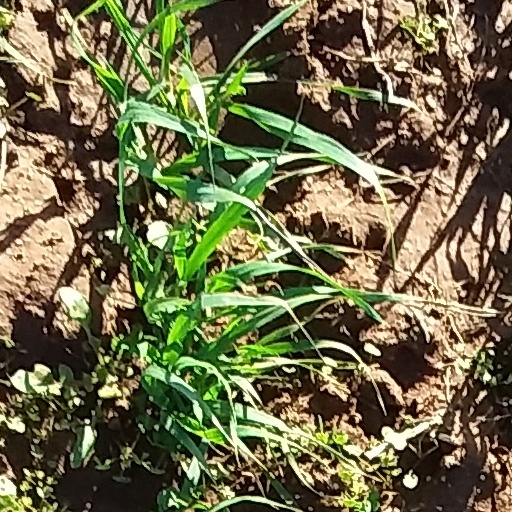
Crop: wheat